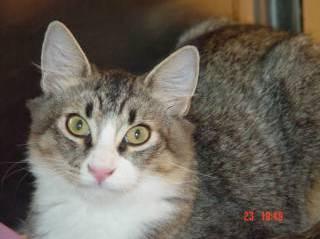
cat